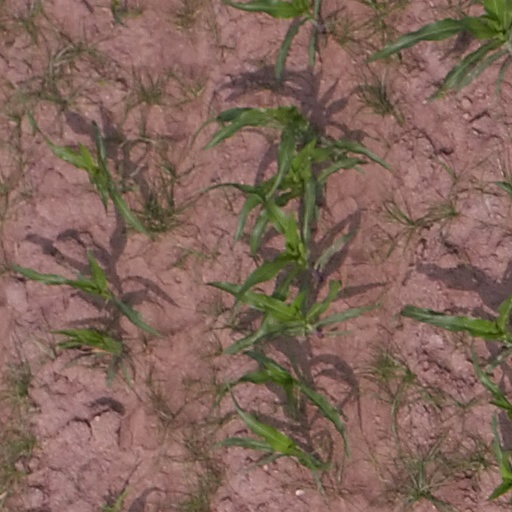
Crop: maize; corn